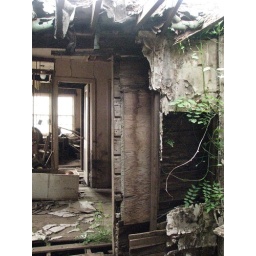
plants growing in an abandoned house